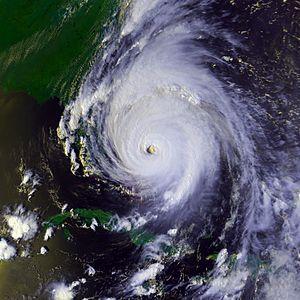
La saison cyclonique 1999 dans l'océan Atlantique nord désigne une série de cyclones tropicaux ayant officiellement débuté le 1ᵉʳ juin 1999 et finit le 30 novembre 1999. Ces dates conventionnelles délimitent la période durant laquelle il est le plus probable qu'un cyclone tropical se forme. Durant cette saison, ces dates ont été respectées. Arlène se forme le 11 juin, et Lenny se dissipe le 23 novembre. La saison est particulièrement active. La raison, tout comme en 1998, 2000, et 2001 est le puissant événement La Niña durable de l'été 1998 au printemps 2001. Cependant, il est constaté que l'activité de chacune de ces saisons est inférieure à celle de la précédente. En effet, un événement La Niña induit un refroidissement mondial qui s'est progressivement propagé en Atlantique nord, et a ainsi contrecarré en partie le récent basculement de l’oscillation atlantique multidécennale en phase positive. À la suite des conséquences de La Niña, les ouragans capverdiens se sont de nouveau distingués.
L'ouragan Floyd est le sixième cyclone tropical, le quatrième ouragan et le troisième plus important de la saison cyclonique 1999 dans l'océan Atlantique nord. C'est un ouragan de type capverdien qui s'est formé au large de la côte africaine le 7 septembre 1999 et persista jusqu'au 19. À son maximum, il atteignit la catégorie 4 de l'échelle de Saffir-Simpson. Il est l'un des plus forts cyclones tropicaux de l'histoire de l'Atlantique nord.